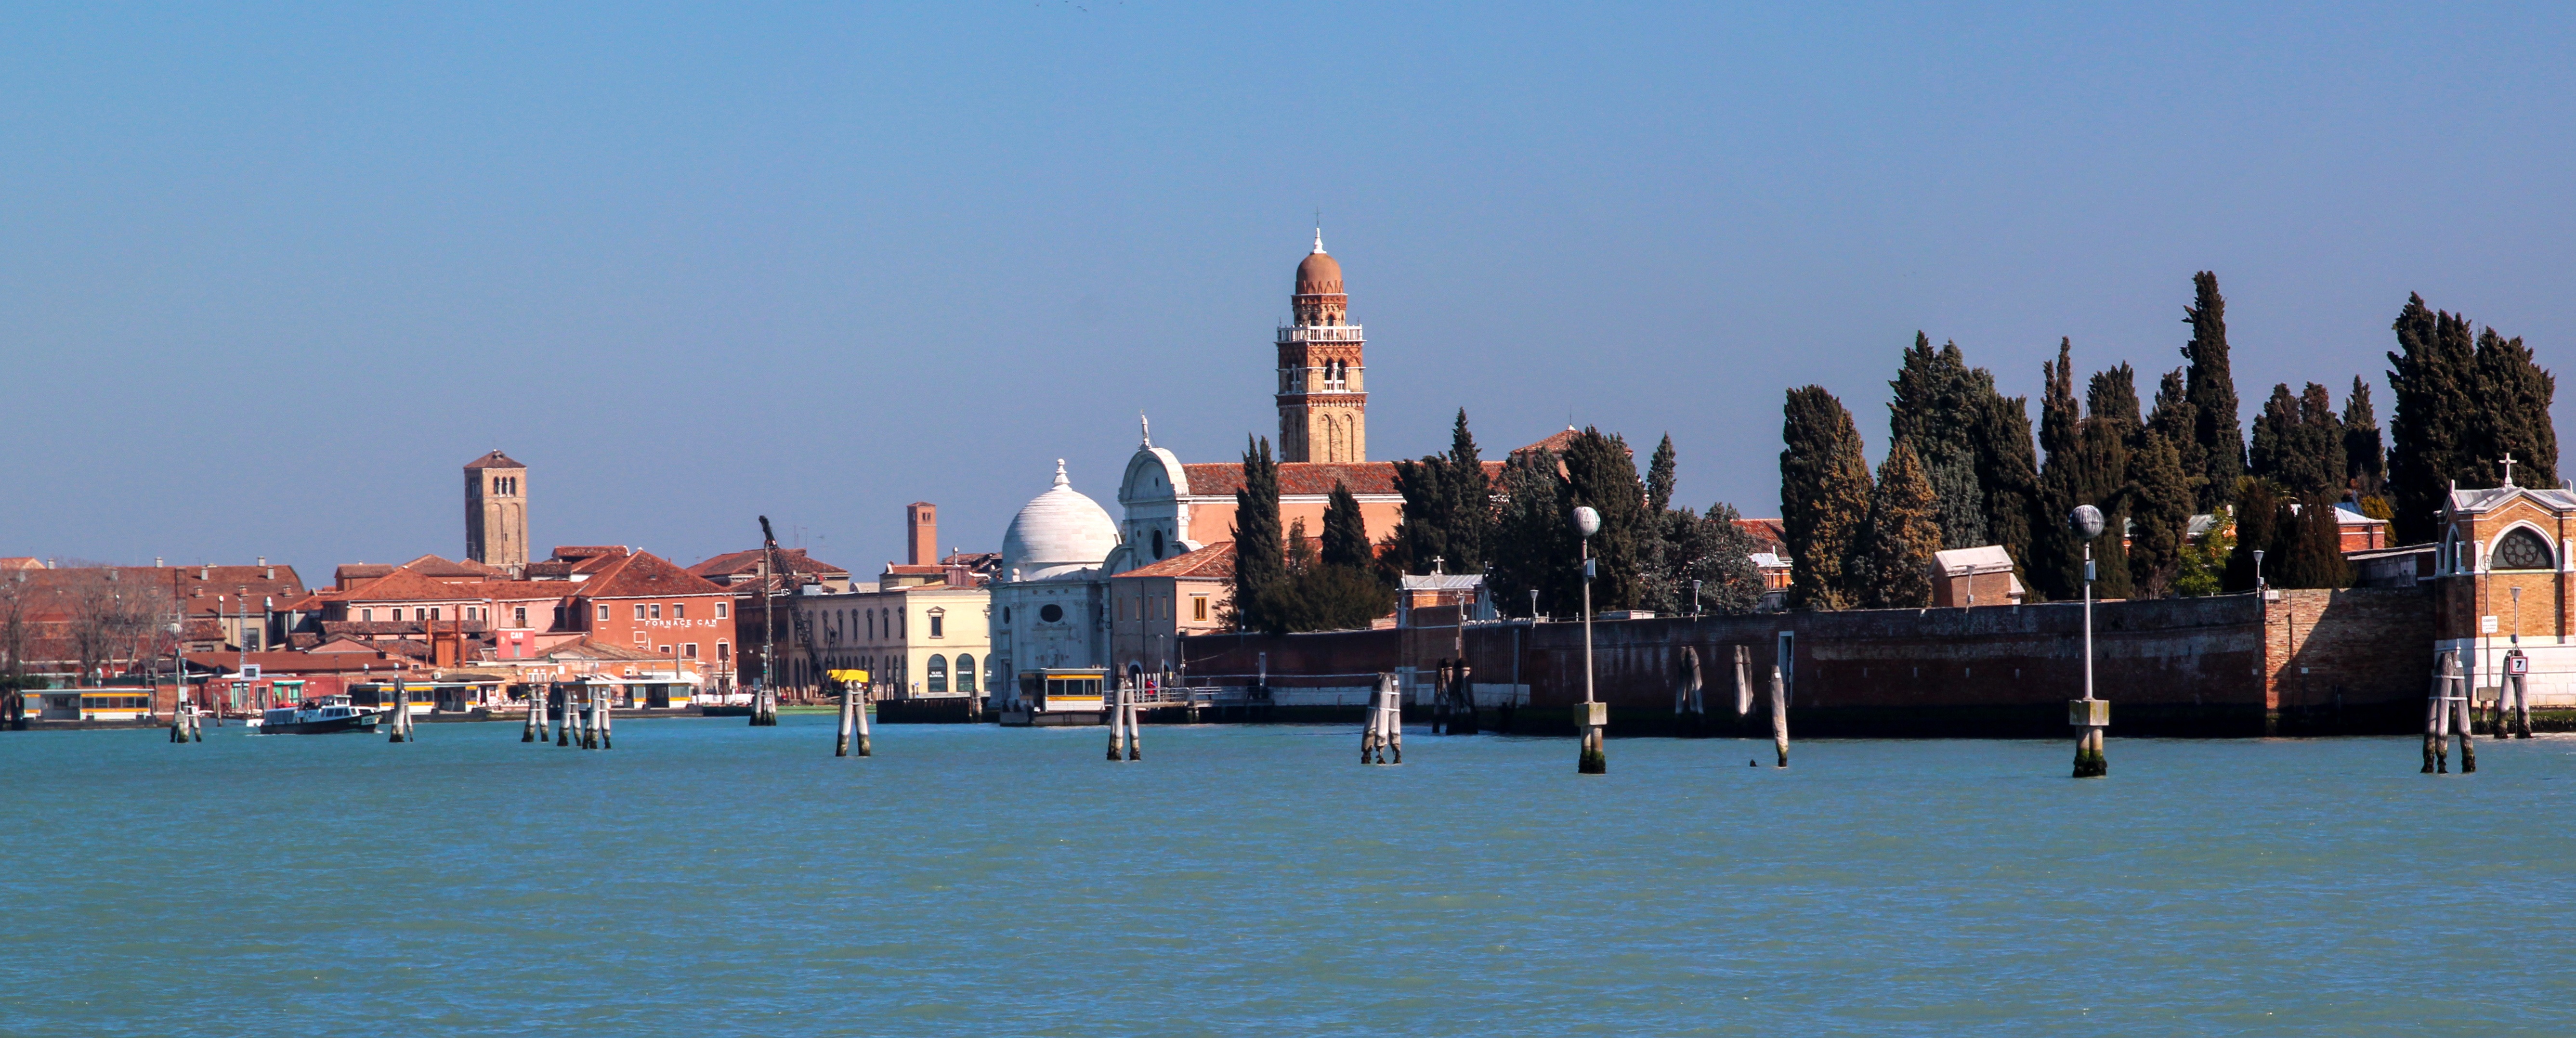
sea, water, skyline, city, cityscape, vacation, evening, vehicle, italy, venice, tourism, waterway, place of worship, boating, boats, venezia, gondolas, canale grande